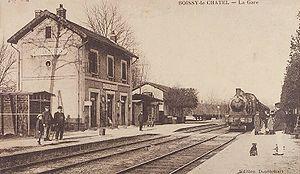
La gare de Chailly-Boissy Le Châtel en 1900.
La gare de Chailly-en-Brie est une ancienne gare ferroviaire française de la ligne de Gretz-Armainvilliers à Sézanne, située dans la commune de Chailly-en-Brie.